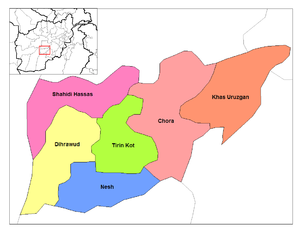
Oruzgan (provins) / Distrikter i Oruzgan
Distrikter i Oruzgan
Oruzgan er en af Afghanistans 34 provinser. Den ligger centralt i landet. Administrationscenteret er Tarin Kowt. 28. marts 2004 blev den nye Daikondi-provins skilt ud af den nordlige del af provinsen. Kortet viser de tidligere grænser.